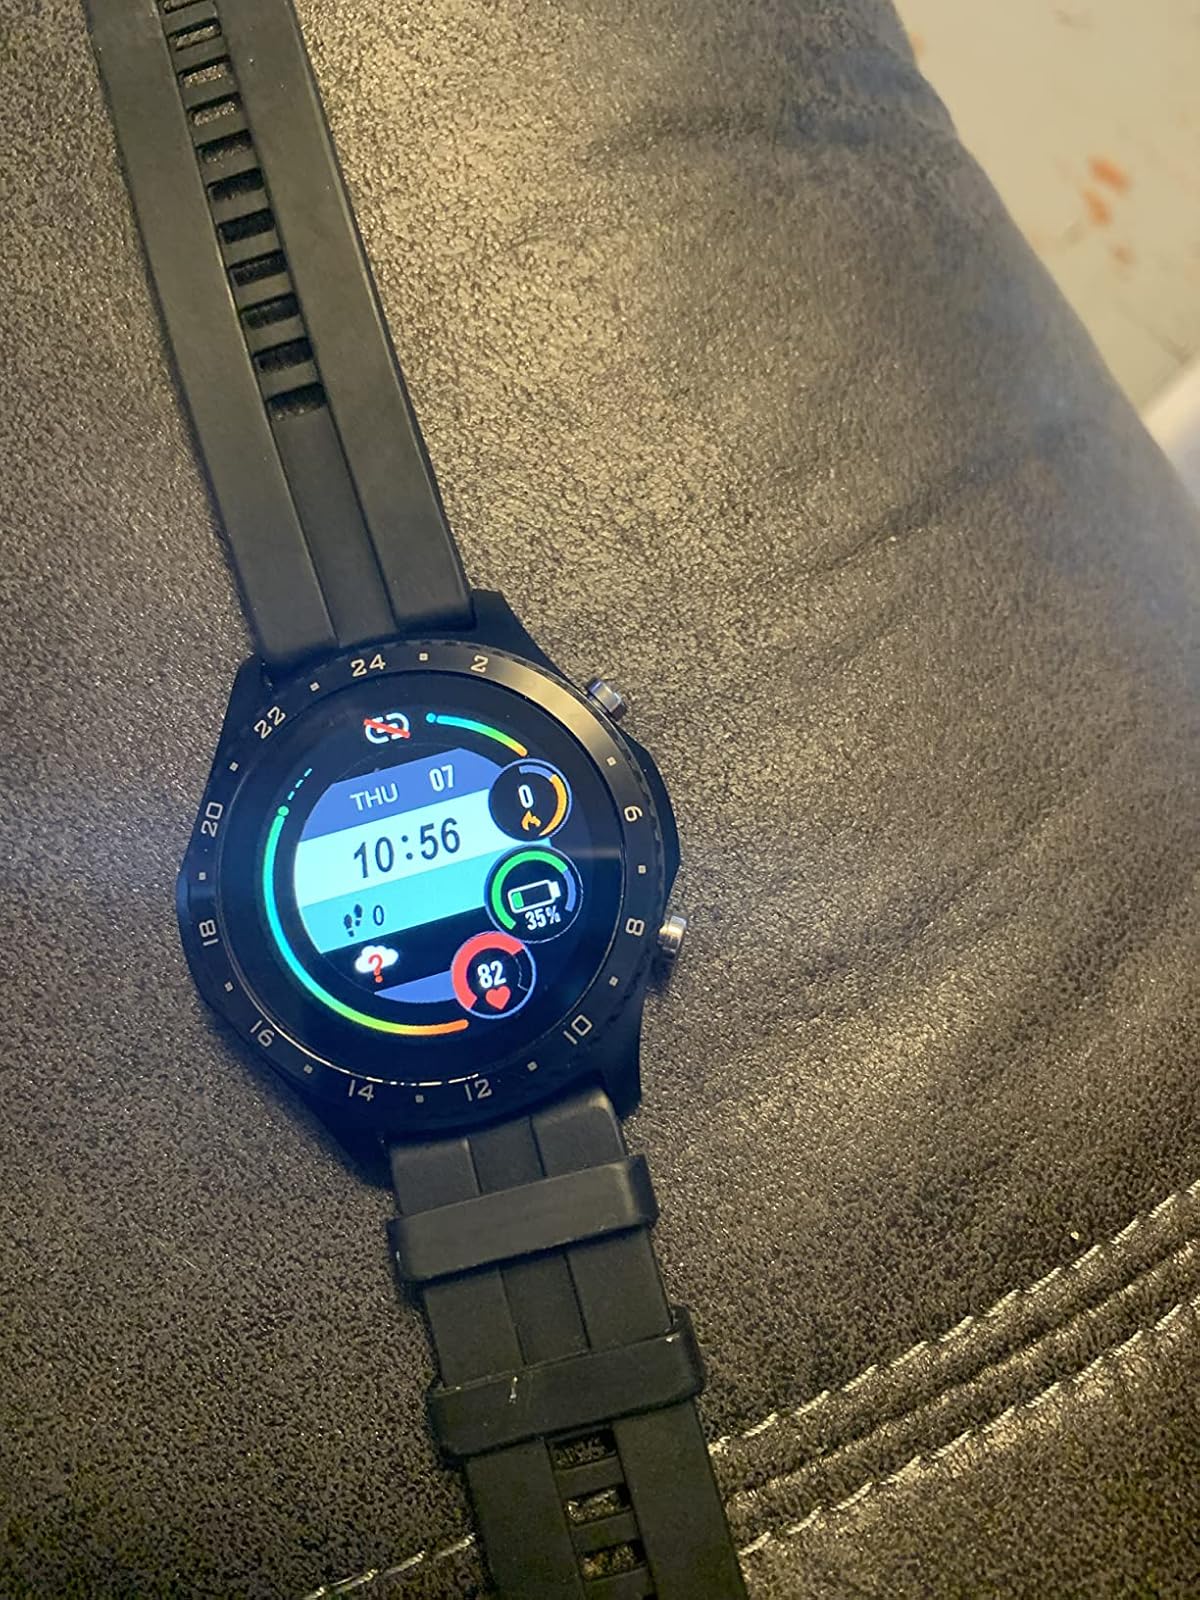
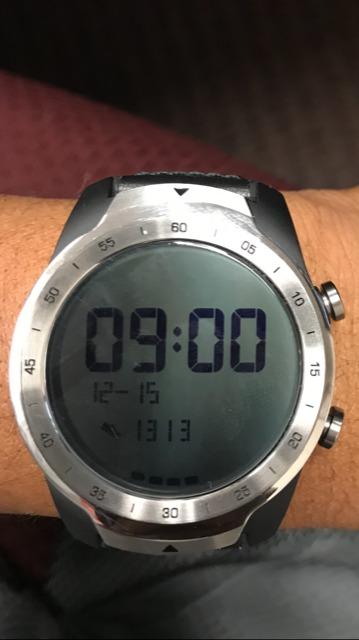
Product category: smartwatch
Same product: no